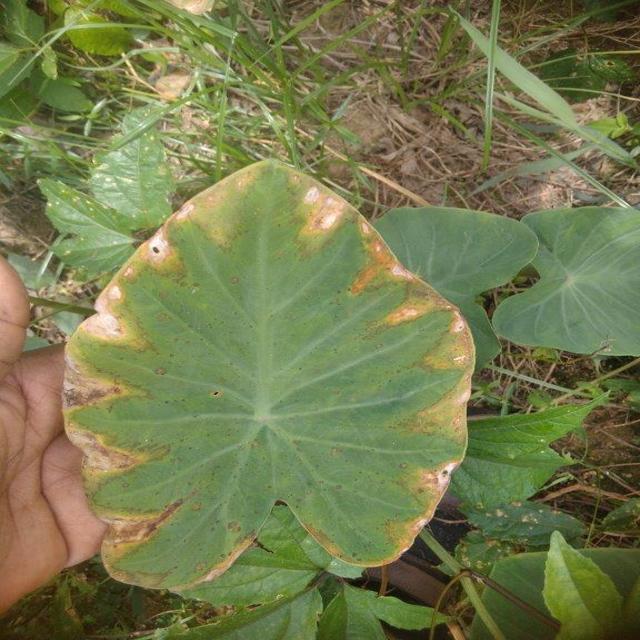
Label: Mid_Blight